Louis Clarke (athlete)

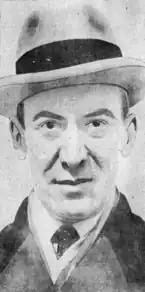
Coach Lawson Robertson

Clarke was trained for Olympic competition in May 1924 by the Olympic Coach and former American Olympic medalist Lawson Robertson at Franklin Field in Philadelphia. Robertson would later coach Jessie Owens in the 1936 Olympics. Clarke sailed for Cherbourg, France and then headed for Paris with the American Team that summer on the U.S.S America.